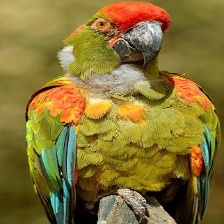
Species: MILITARY MACAW
Scientific name: ARA MILITARIS
ImageNet parent category: macaw